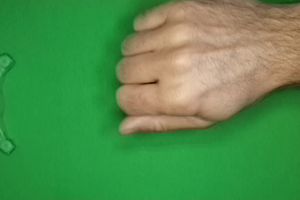
Label: rock